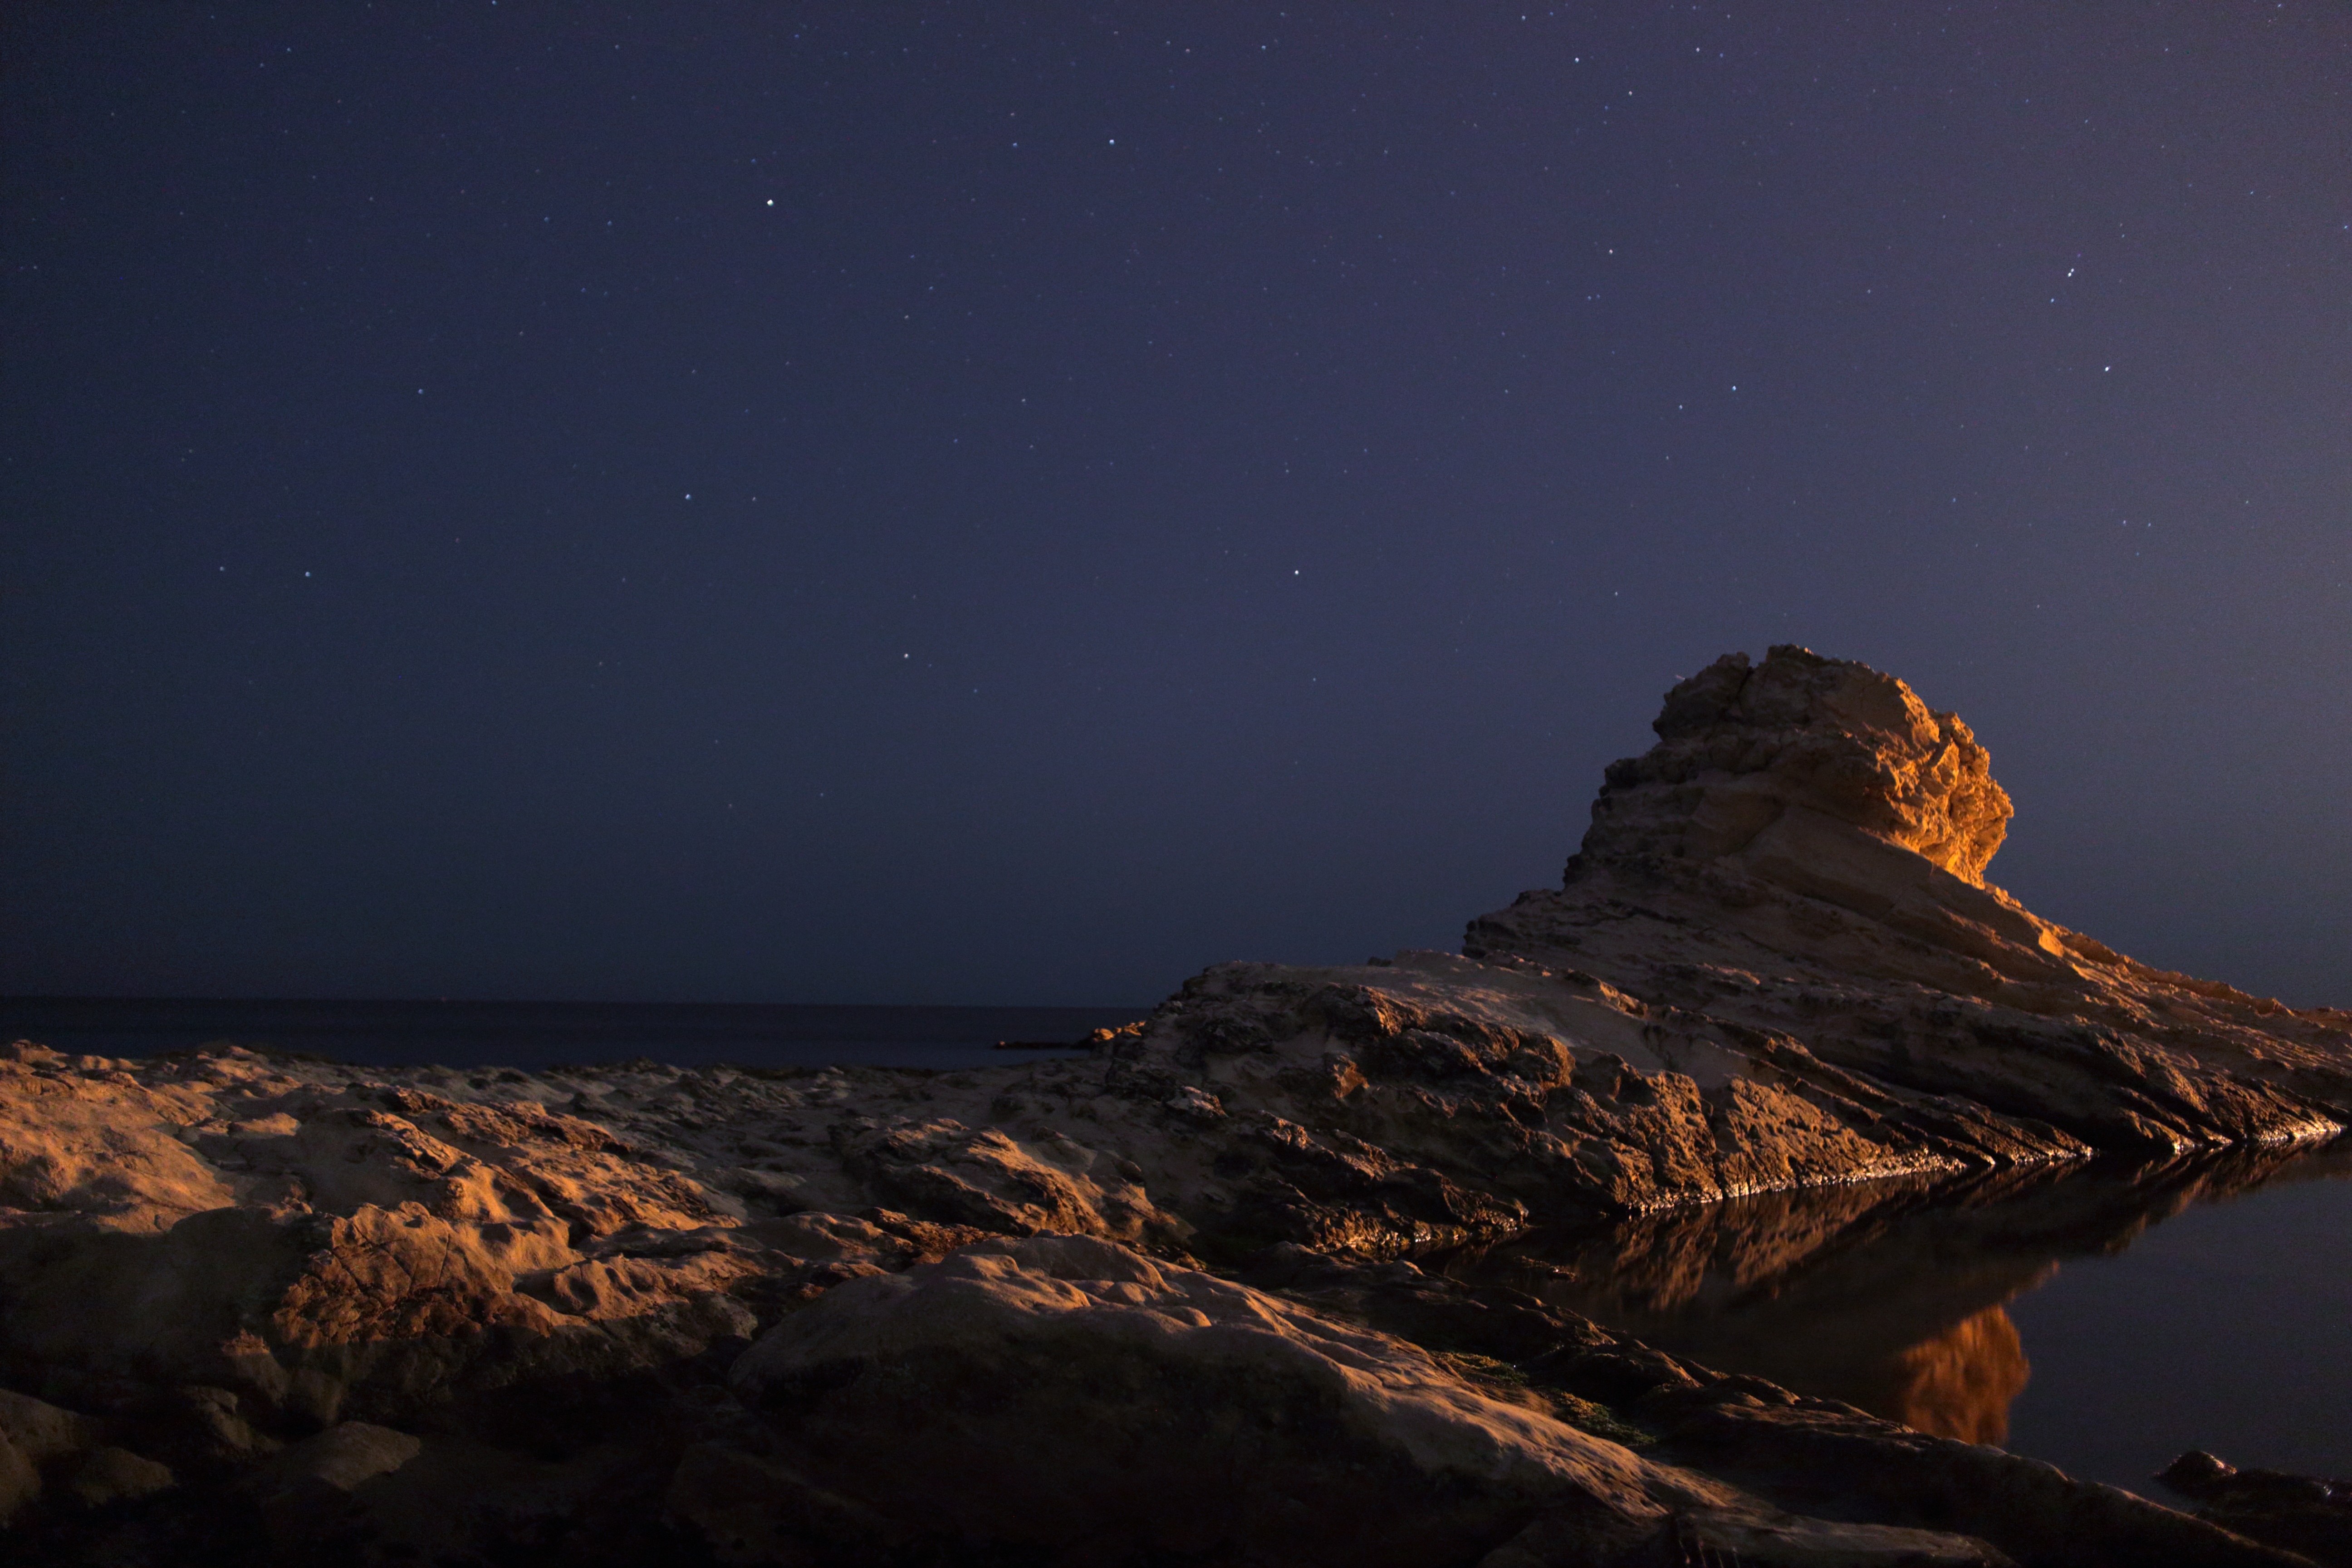
landscape, sea, coast, nature, rock, horizon, mountain, sky, night, star, dawn, atmosphere, dusk, evening, italy, darkness, terrain, aurora, moonlight, brands, astronomical object, ancon, geological phenomenon, passetto